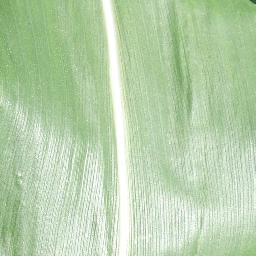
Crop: corn
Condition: (maize)_healthy